Mian Kifait Ali

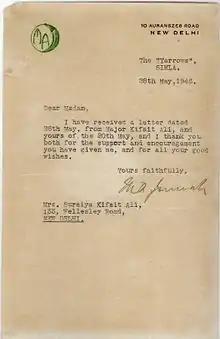
Quaid-e-Azam's letter to Mrs Ali

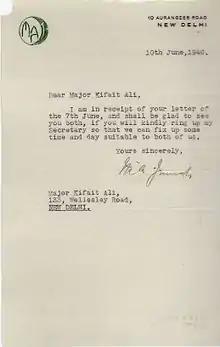
Quaid-e-Azam's letter to Mian Kifait Ali

Mian Kifait Ali was born the 1902 in a middle class Rajput family of Batala, district Gurdaspur, now in East Punjab. After taking his B.A, degree from the Islamia College, Lahore, he joined Law College in the same city, but soon compelled to give up his legal studies by the death of his father who was a tehsildar in the Punjab. He secured a subordinate appointment in the office of the Punjab Legislative Council, his meager earnings were distributed among publishing his manuscripts, books, gazettes, which were distributed free of cost throughout India and also the enormous burden of raising, educating his eight orphaned brothers and sisters left behind by his father. He had an inquisitive and creative mind, but was handicapped by his family responsibilities from entering the practical political field, and therefore decided to project his views through his pen. During these hard times he wrote The Confederacy of India and other work of same kind. He was influenced by the ideas of Iqbal, the debates of Punjab legislative council, his close association with his colleague Hari Chand Akhttar and Sir, Fazil-Hussain. In 1940 he joined the inter-services, Public Relation directorate at the military headquarters in New Dheli as a commissioned officer. Mian Sahib started his writing career by publishing a book "Hindustan Aur Deegar Afsanay" consisting of short social stories. From 1936 to 1942 he wrote seven books and pamphlets and contributed number of articles to the New Times of Malik Barkat Ali, and Lahore weekly. Monday Morning also featured some of Ali's work and was edited by Mr. Bedi and Mrs. Freda Bedi jointly regarding the Muslim problems in India and on separation. Ali's first political writing was ""Hindustan aur Milliyyat"", published from Lahore. This book is a detailed thesis on Nationalism and contains a discussion of the common nationhood of Hindus and Muslims, was published in 1936. His life can be divided into four main periods.